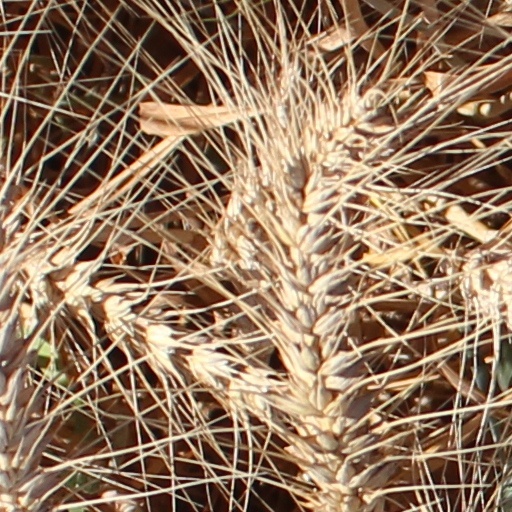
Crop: wheat